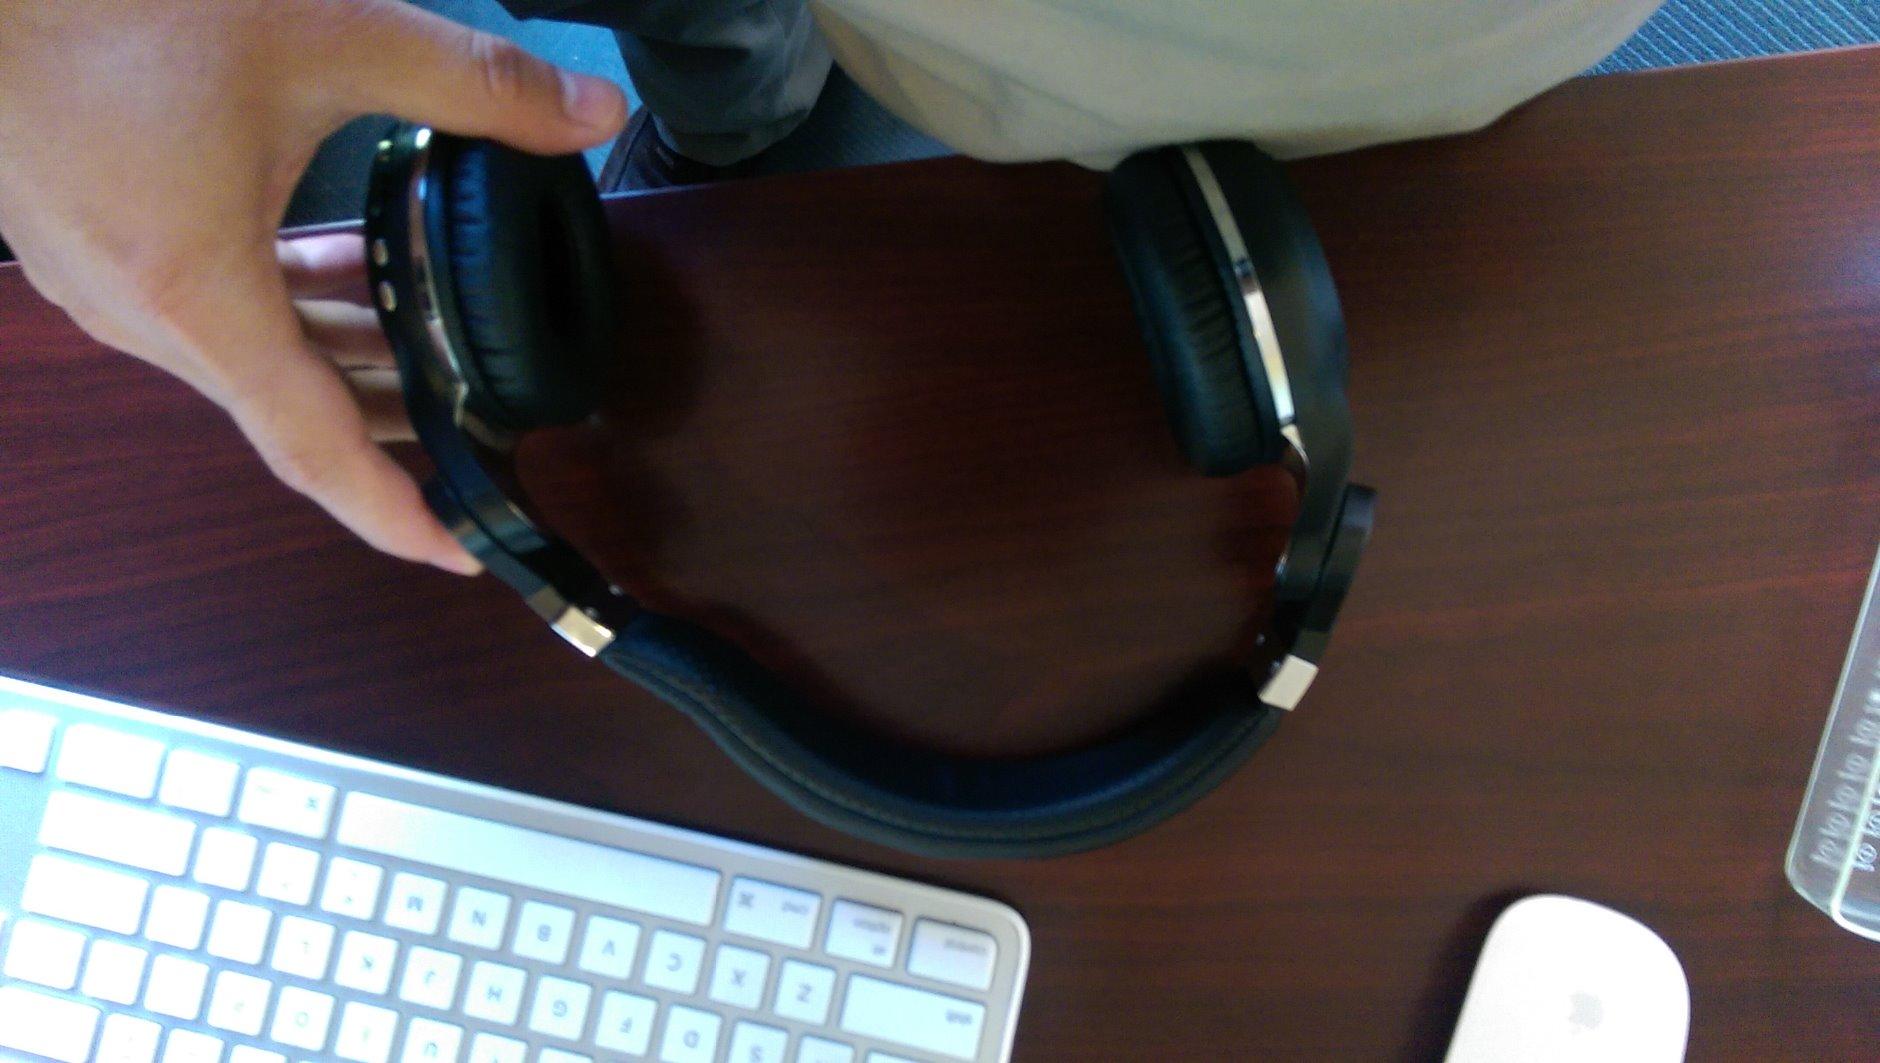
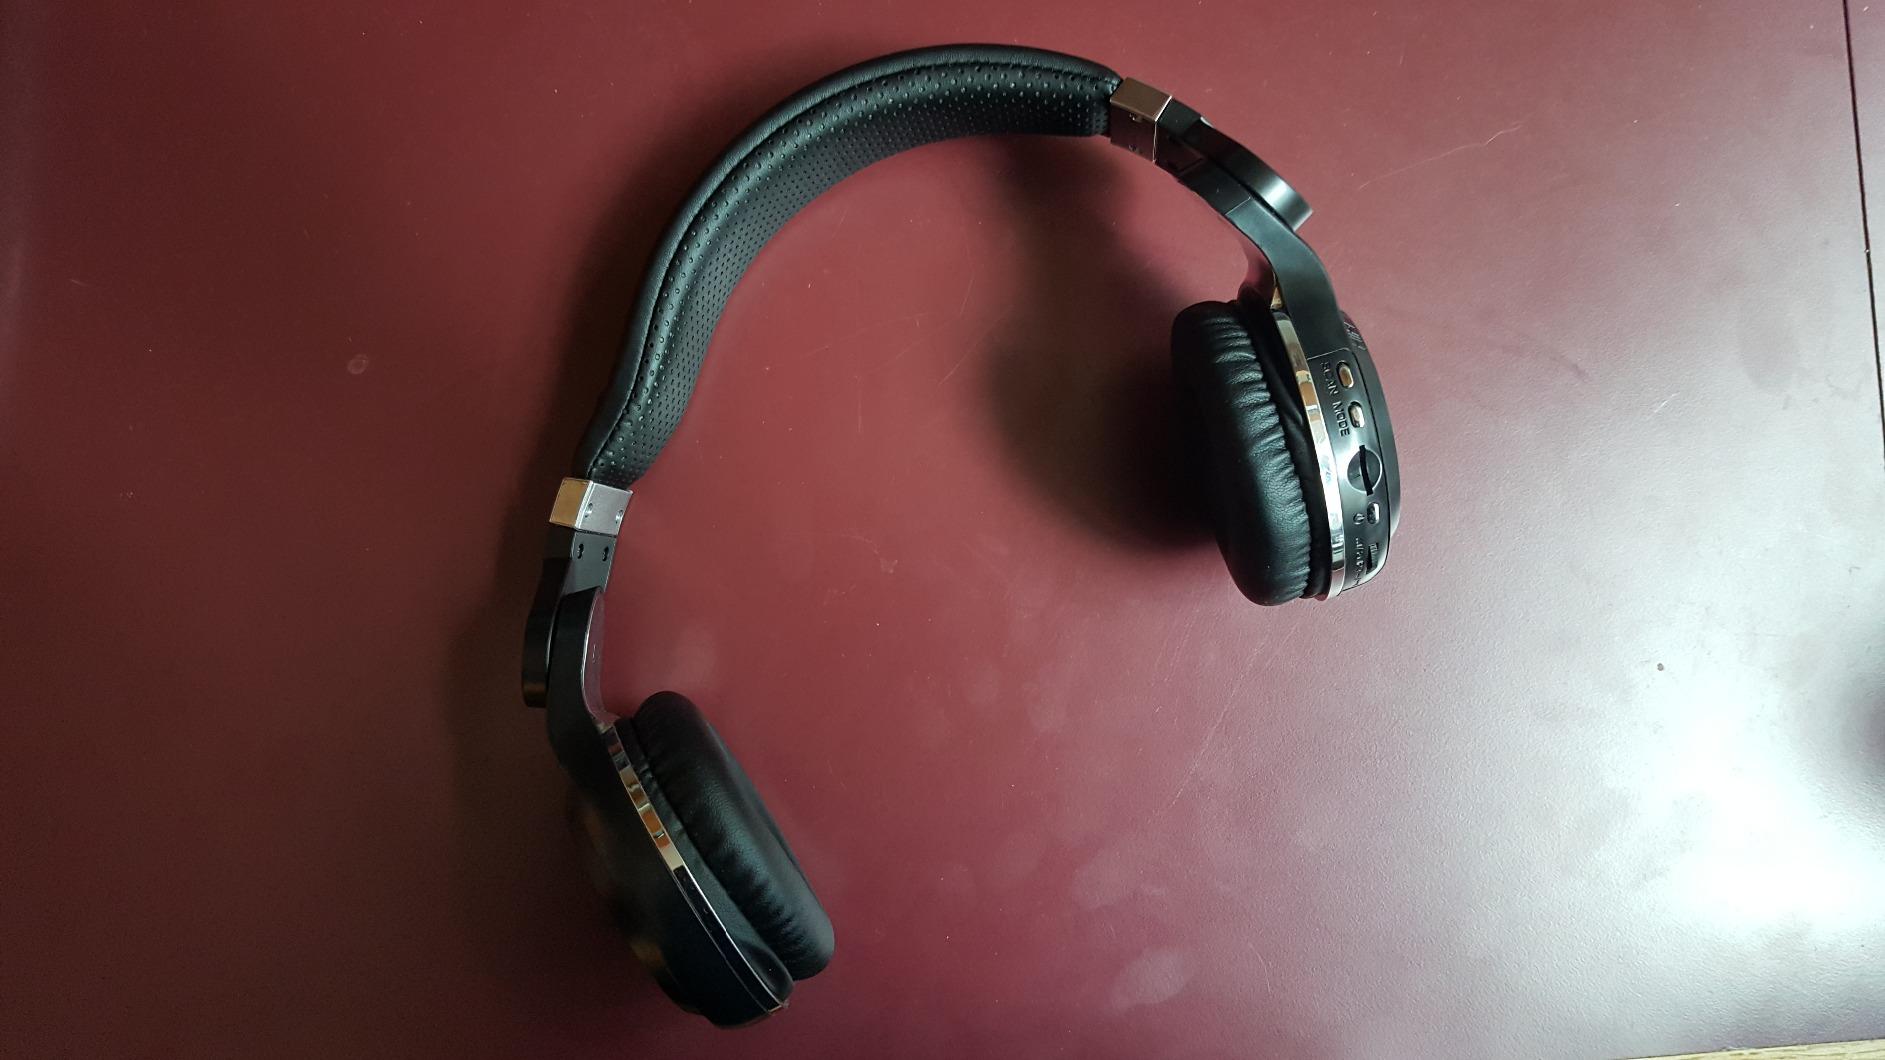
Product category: headphones
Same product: yes